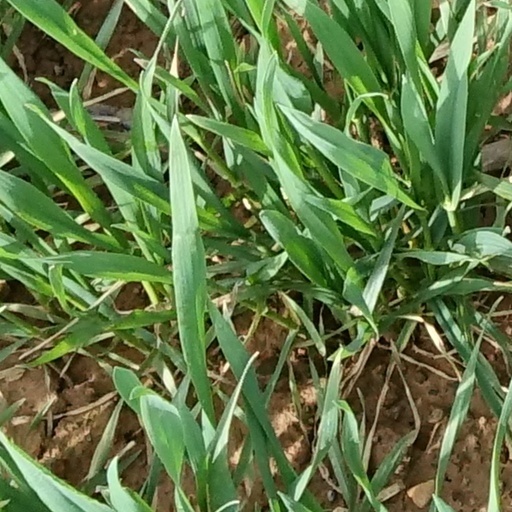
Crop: wheat